Pont Ruzizi I

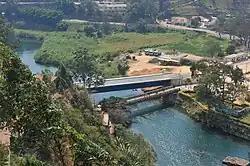
Pont Ruzizi I

The Pont Ruzizi I is a bridge in Bukavu which is one of the customs posts over the Ruzizi River between Bukavu in the Democratic Republic of Congo and Cyangugu in Rwanda.